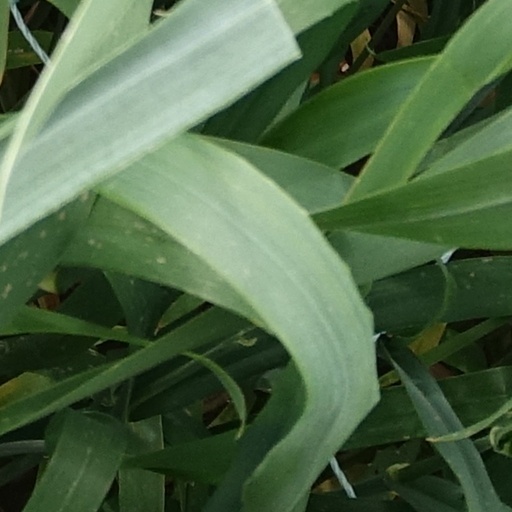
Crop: wheat